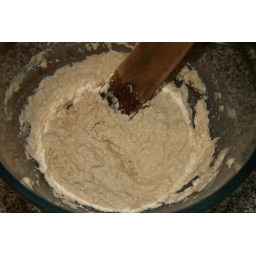
Day 4 - Mixed up the good stuff with new flour and water in a fresh, larger bowl